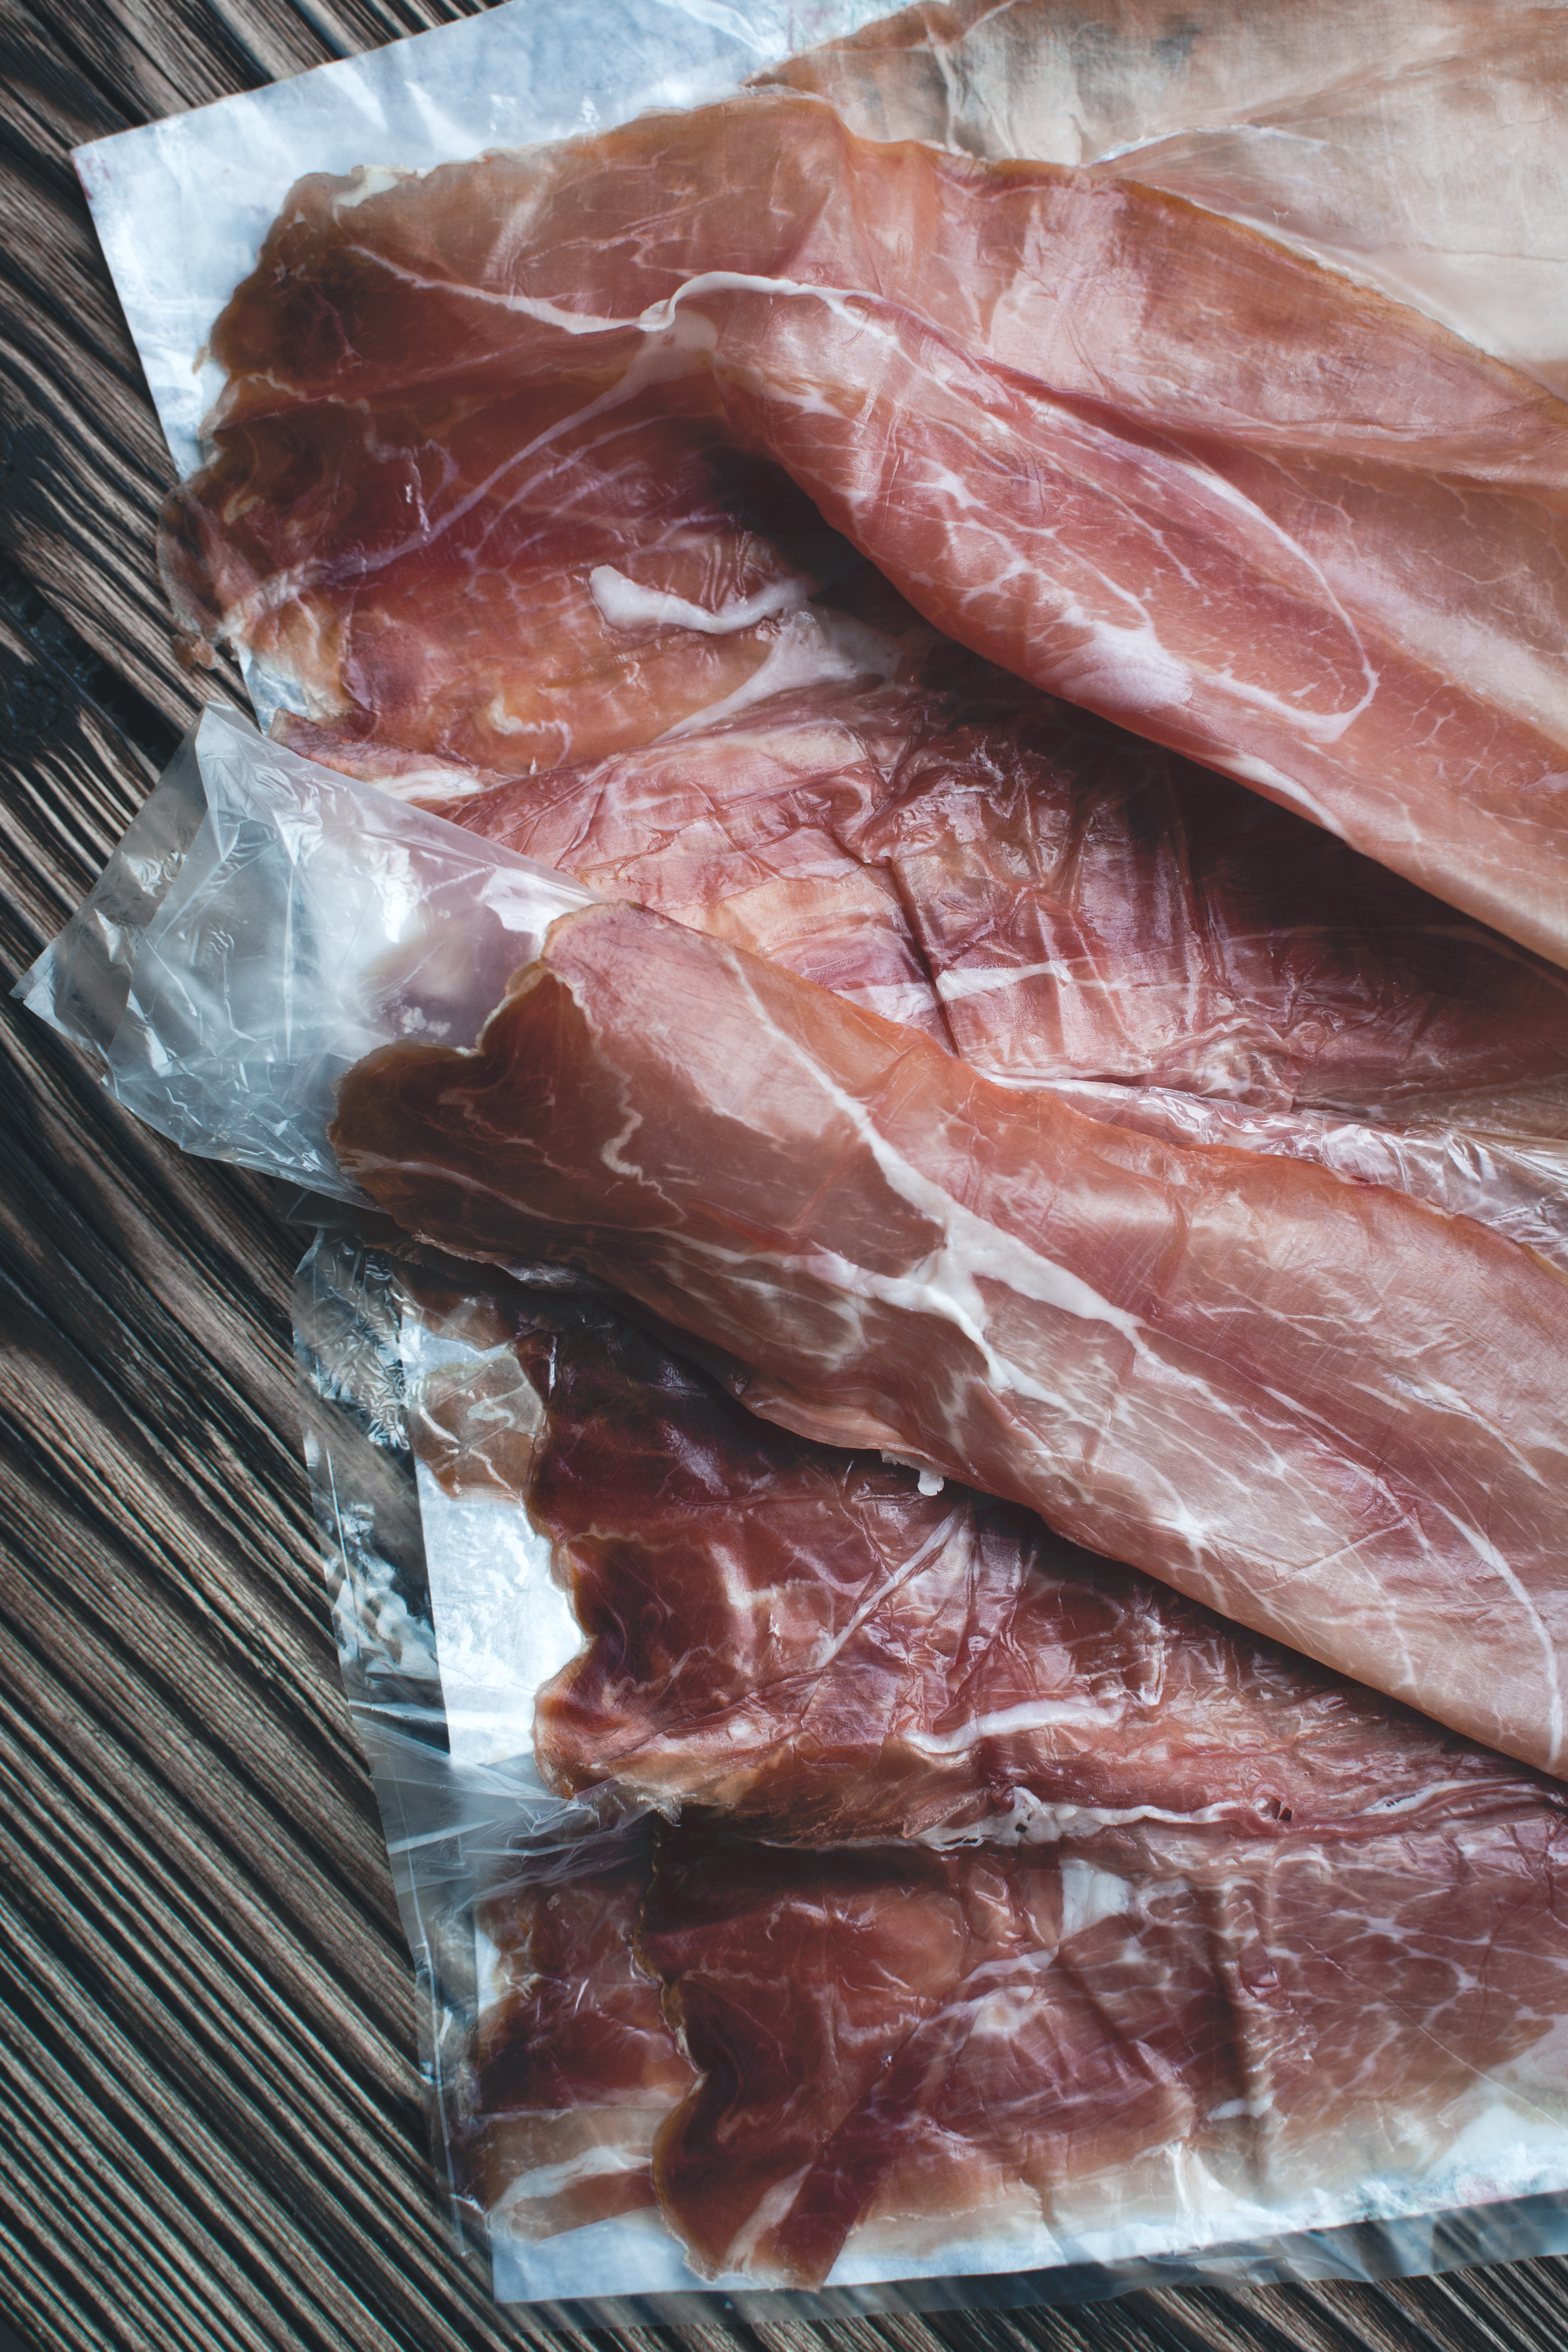
food, prosciutto, bayonne ham, dish, meat, cuisine, bacon, salt cured meat, animal fat, ingredient, back bacon, jam n serrano, pork, veal, capicola, red meat, beef, pancetta, flesh, cecina, goat meat, pork steak, pork belly, pork ribs, ham, samgyeopsal, charcuterie, cooking, kassler, lamb and mutton, galbi, jamon